Maryna Er Gorbach

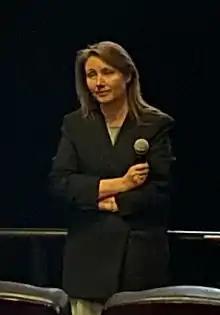
Maryna Er Gorbach

Maryna Er Gorbach (born 1981, Kyiv) is a Ukrainian filmmaker who writes, directs, produces, and edits films, often with her husband, Turkish filmmaker Mehmet Bahadir Er. She won the directing award in the World Cinema Dramatic Competition at the 2022 Sundance Film Festival for her film "Klondike". She was among a group of Ukrainian filmmakers who called for international aid for Ukraine in the 2022 Russian invasion of Ukraine.